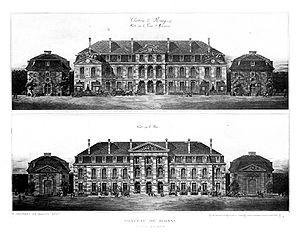
Roissy-en-France est une commune française située dans le département du Val-d'Oise en région Île-de-France. Les habitants sont appelés les Roisséens et les Roisséennes.